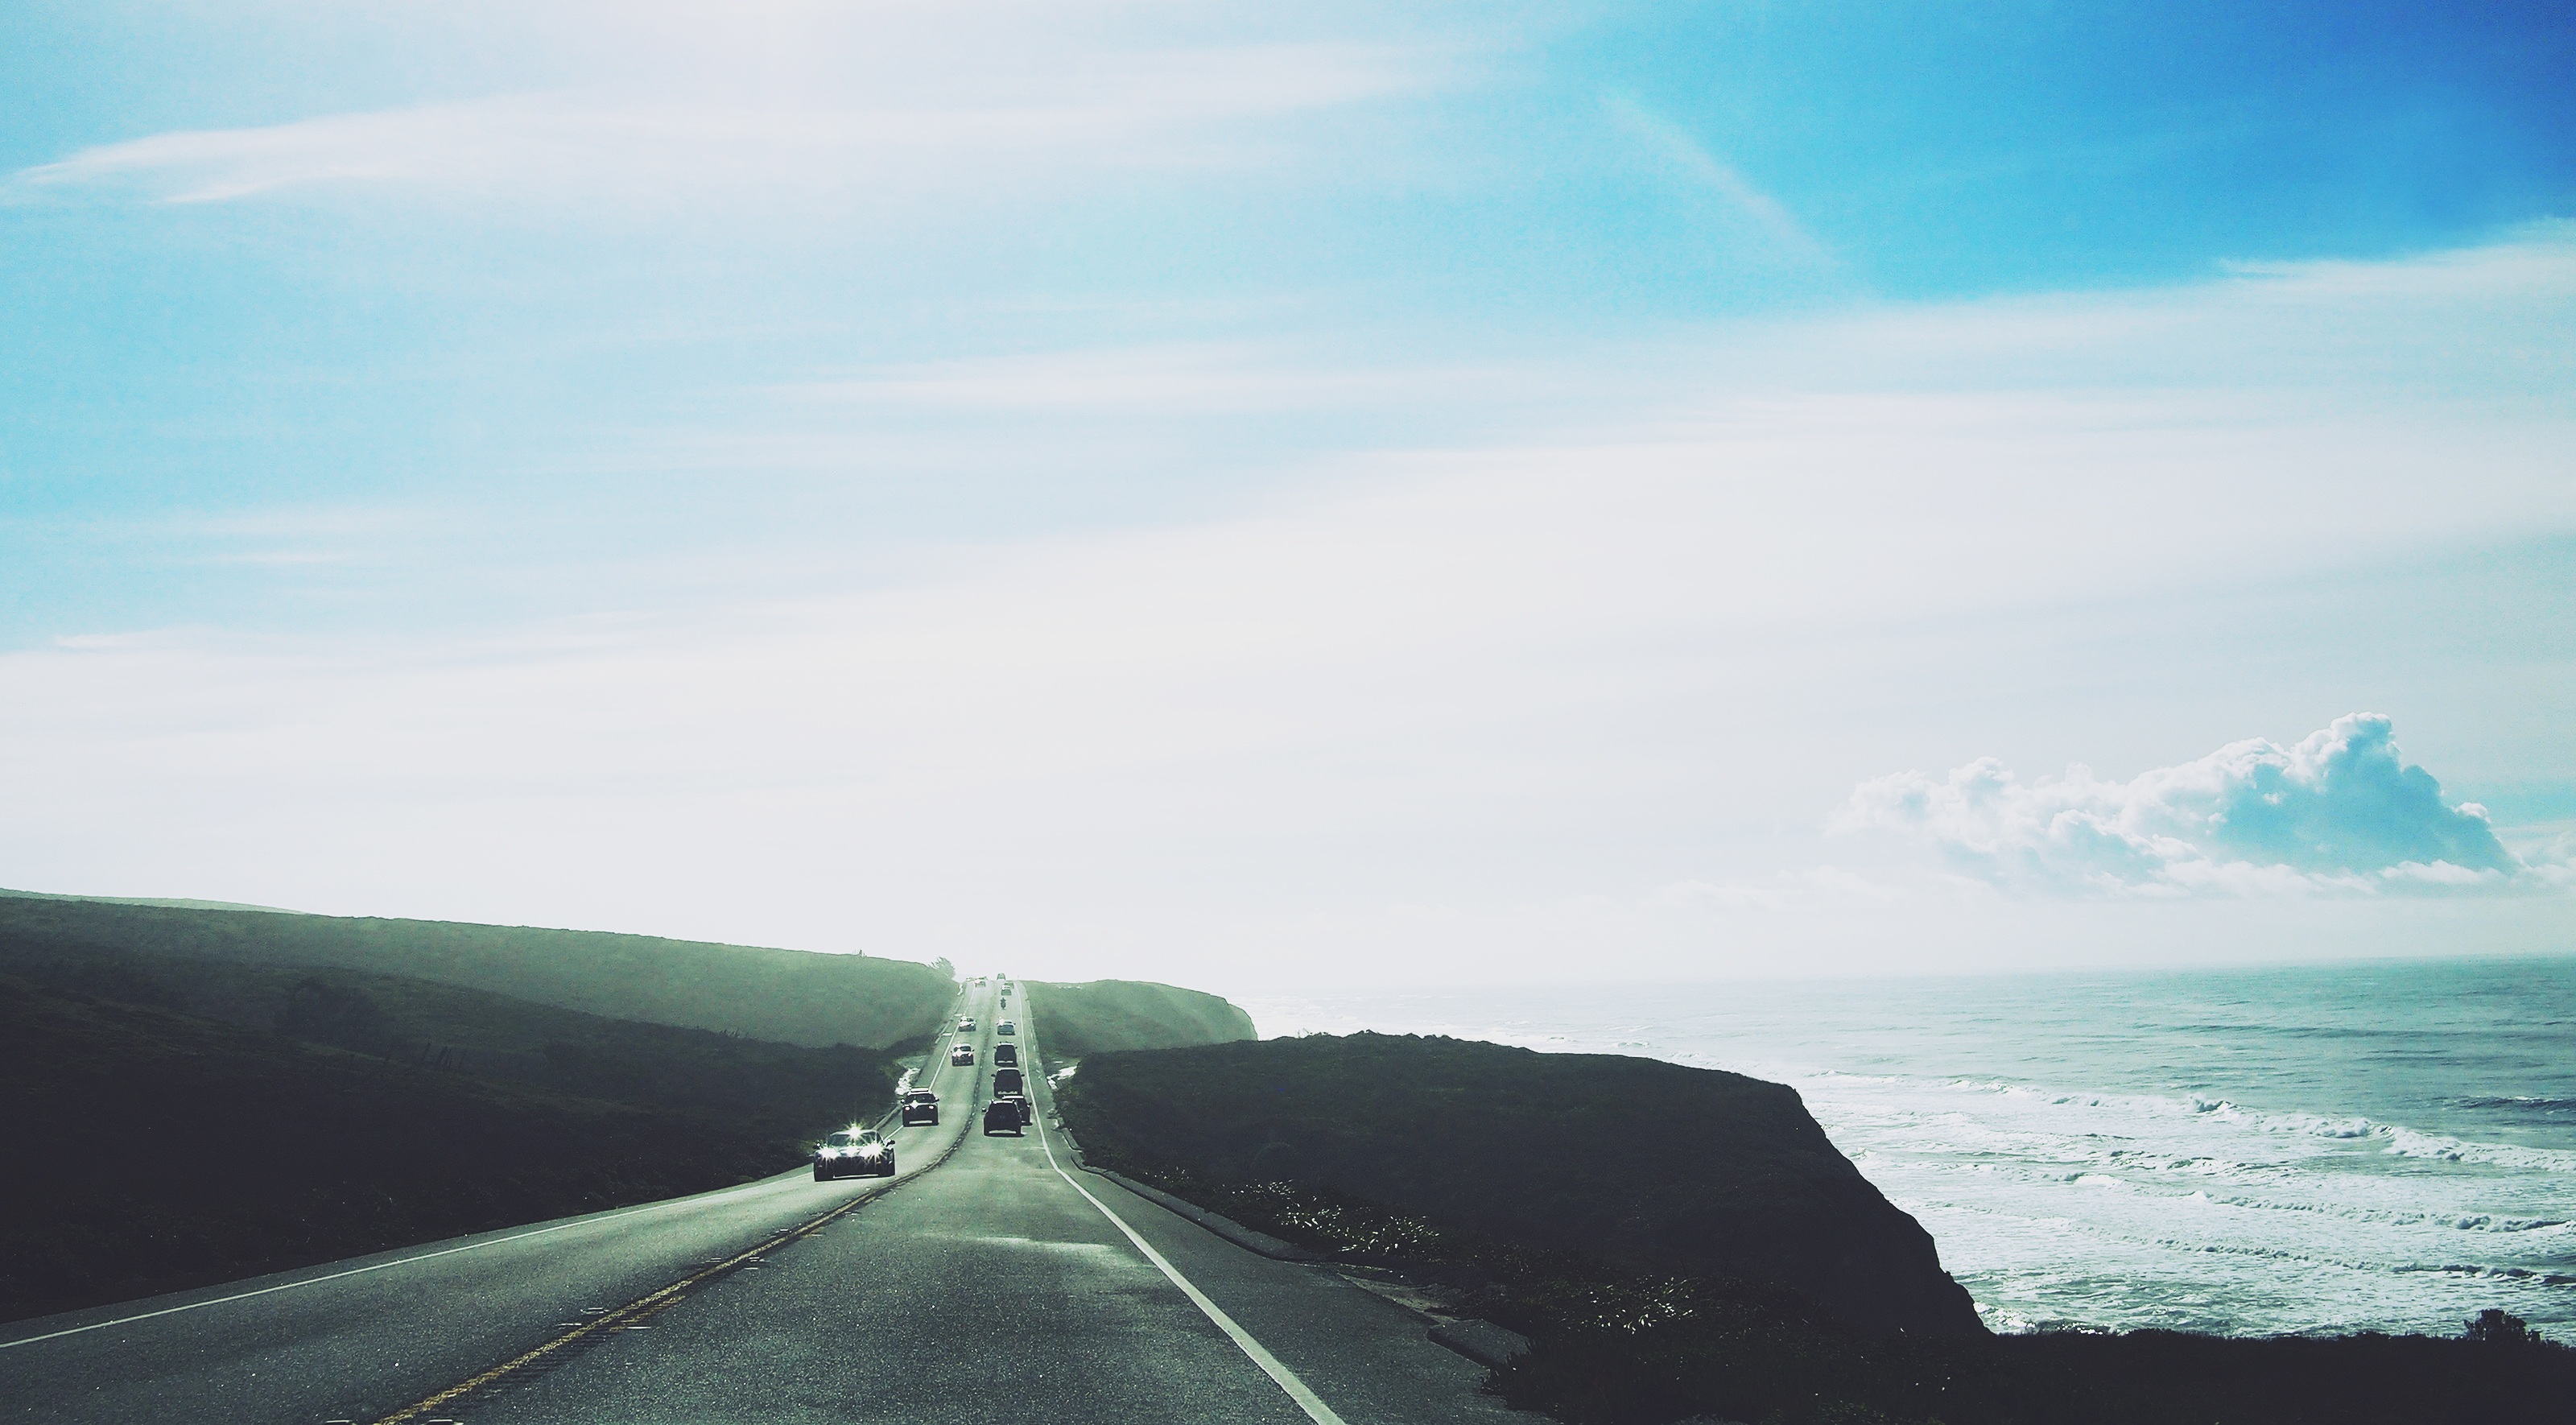
sea, coast, ocean, horizon, mountain, cloud, sky, road, sunlight, wave, highway, wind, pavement, blue, terrain, waves, cars, cape, atmospheric phenomenon, atmosphere of earth